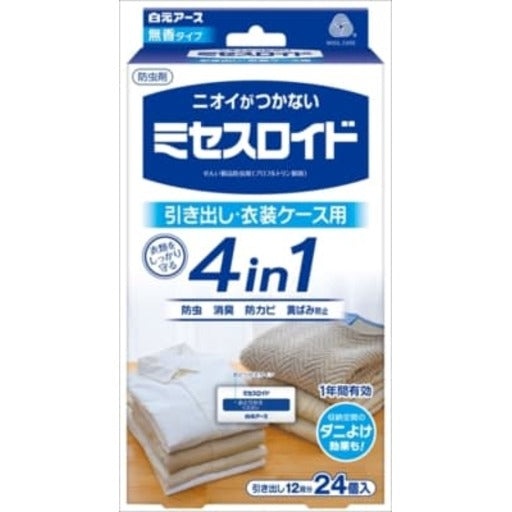
ミセスロイド　引き出し用２４個入　１年防虫
衣類にニオイがつかない無香タイプの防虫剤。衣類をしっかり守る４つの機能※付き。収納空間のダニよけ効果も。引き出し１２段分。１年間有効。※防虫・消臭・防カビ・黄ばみ防止 商品詳細（サイズ・容量、規格） 【単品サイズ】505×247×485(mm) 【容量】24個 商品内訳 ミセスロイド引き出し用２４個入 出荷条件 １～５営業日程度での出荷予定（最短翌日出荷。在庫不足の場合、メーカー様より仕入後の納品となります。） JANコード 4902407125439
Brand: ハリマ共和物産 株式会社
Category: Home & Garden > Household Supplies > Pest Control > Repellents > Household Insect Repellents